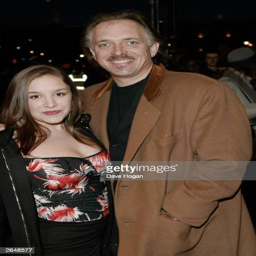
comedian and his daughter attend the film premiere